Thomas Leiper

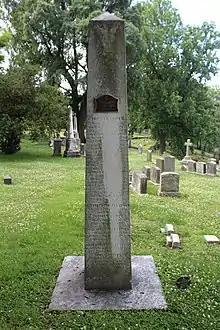
Thomas Leiper's gravestone in Laurel Hill Cemetery

Leiper died in Philadelphia, on 6 July 1825 and was interred in Laurel Hill Cemetery.